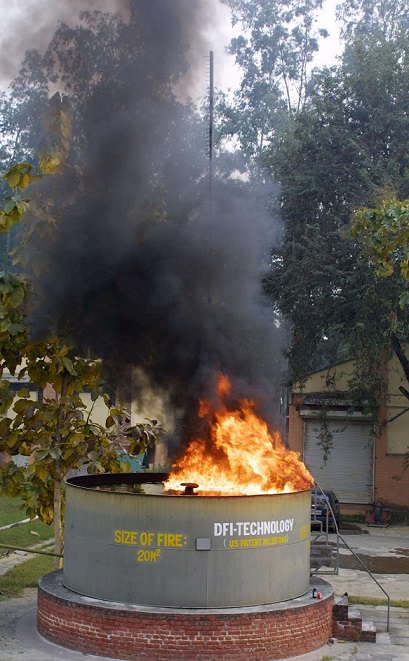
Fire: yes
Smoke: yes